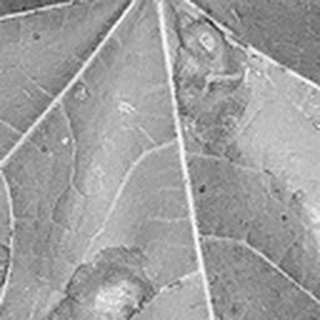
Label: cotton_target_spot